Game Over (2019 film)

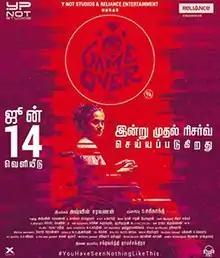
Theatrical release poster of Tamil version

Game Over is a 2019 Indian psychological horror film directed by Ashwin Saravanan. Produced by YNOT Studios and Reliance Entertainment, the film stars Taapsee Pannu as a woman with PTSD who is defending her home from a mysterious intruder. The film was shot simultaneously in Tamil and Telugu. The film was also dubbed in Hindi and was presented by Anurag Kashyap. The dialogues were written by Ashwin Saravanan and Kaavya Ramkumar in Tamil and Venkat Kacharla in Telugu. The music is composed by Ron Ethan Yohann.